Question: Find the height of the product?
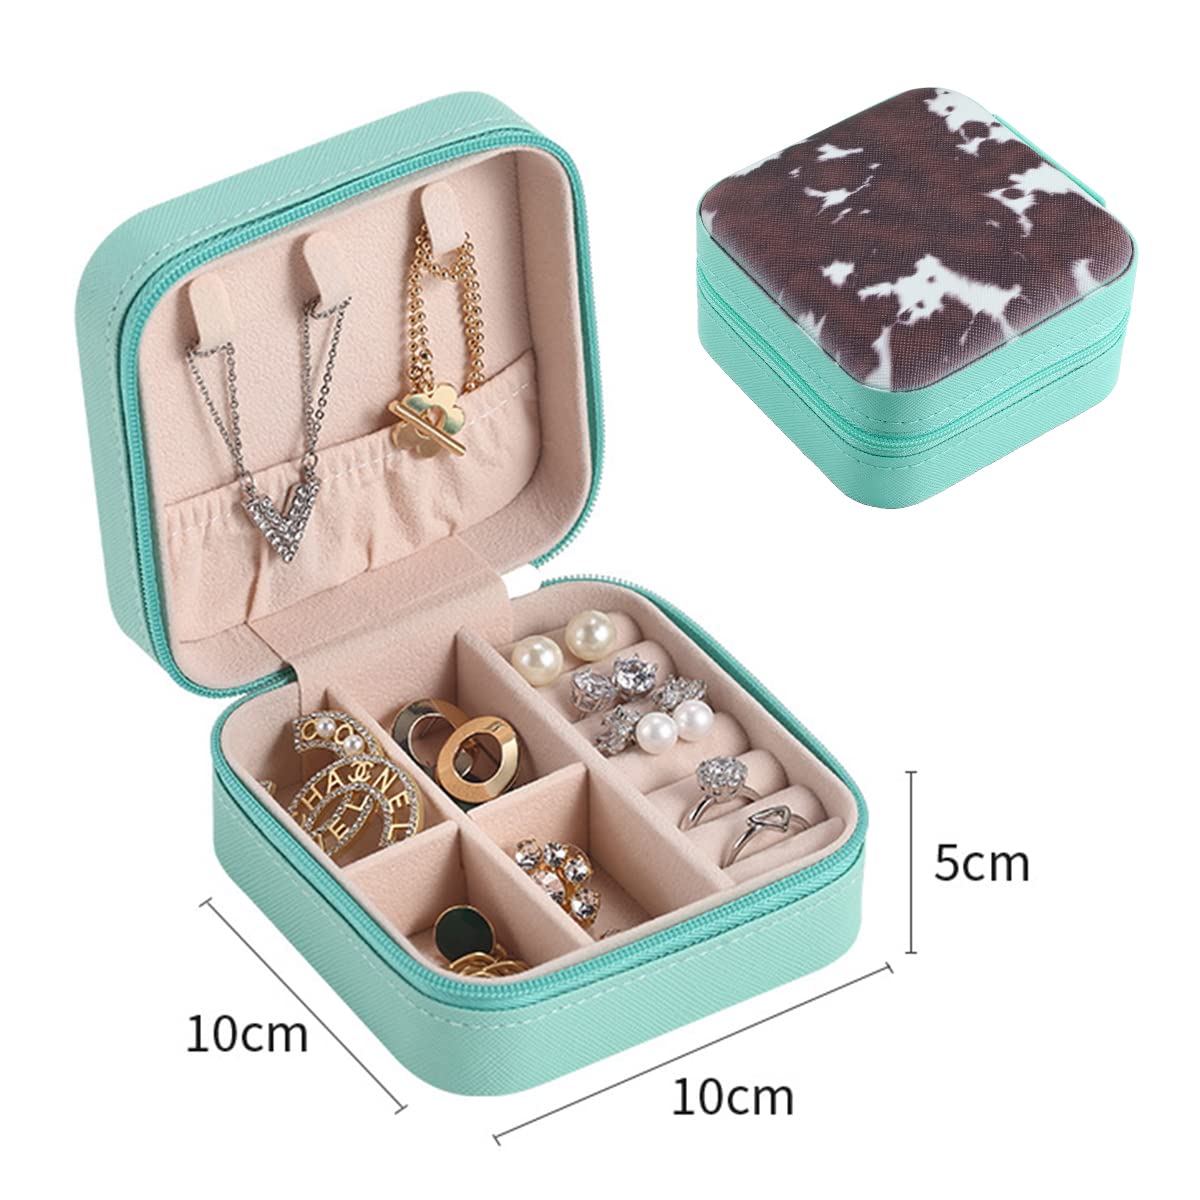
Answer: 5.0 centimetre